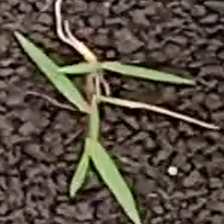
Weed species: Digitaria_SP_(Digitaria Sanguinalis )